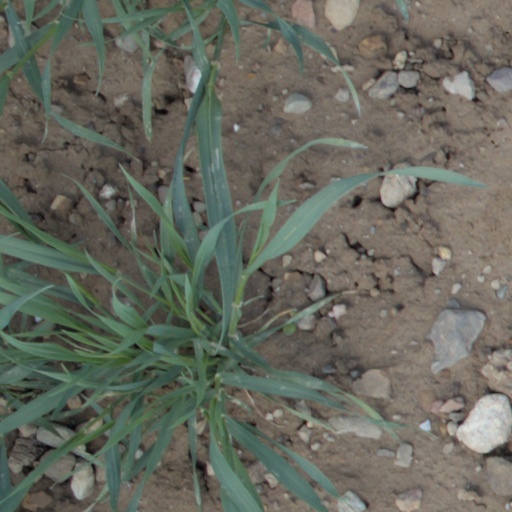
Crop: wheat